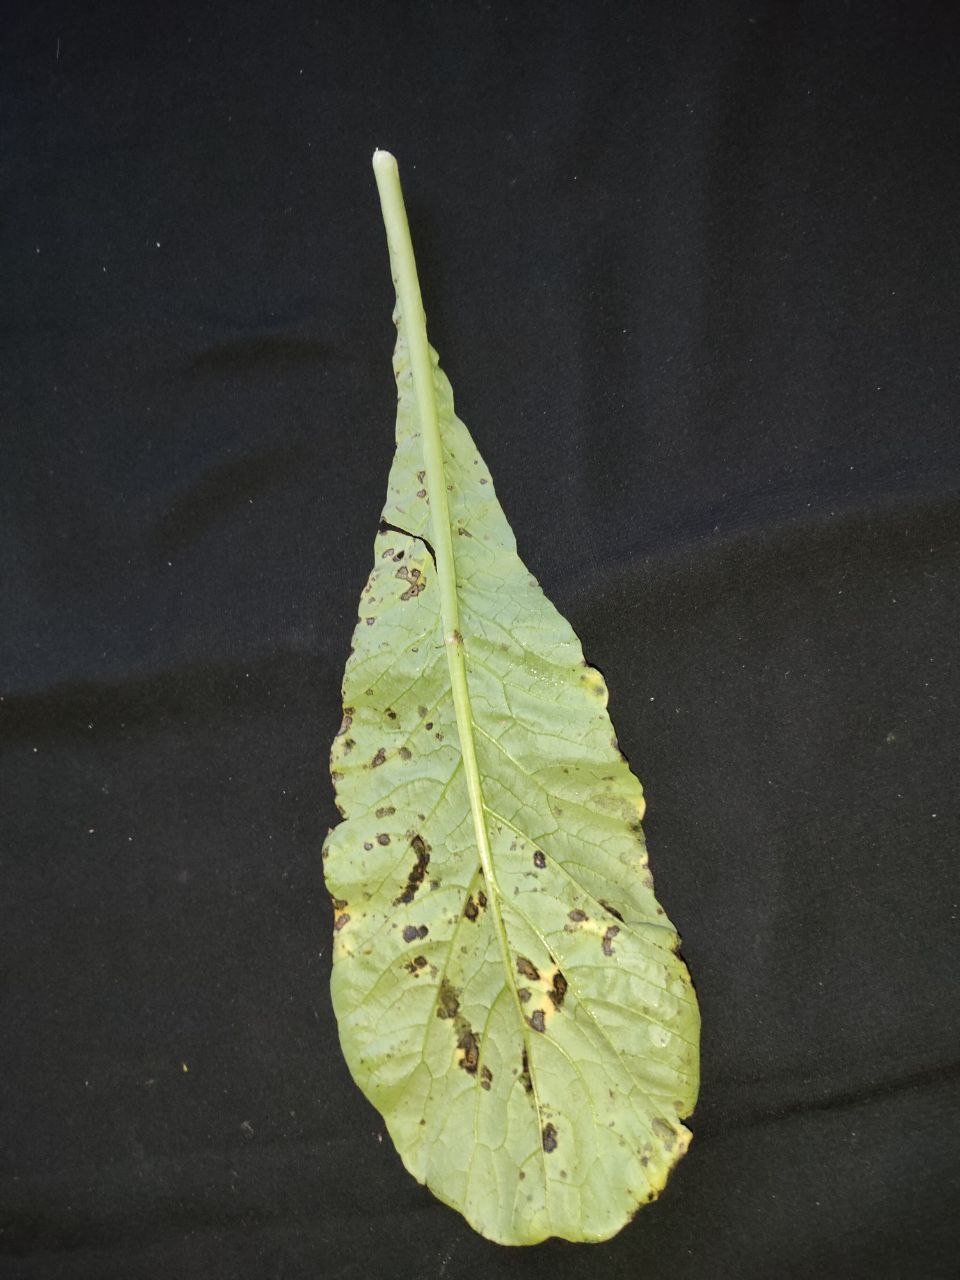
Label: Black leaf spot